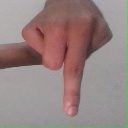
अक्षर: प